Death Wish Coffee

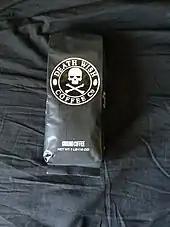
A bag of Death Wish Coffee

Death Wish Coffee is a coffee brand based in the United States. Their coffee is sold online, through Amazon, and in grocery stores across the country. The coffee is a blend of robusta and arabica beans from India, Peru, and other countries throughout South and Central America.